Babiana

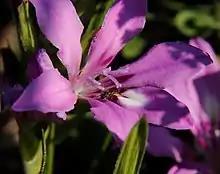
"Babiana nana" subsp. "nana" visited by a small solitary bee

The various species of bobbejaantjie have specialised flowers adapted to be pollinated by the Cape sugarbird and sunbirds, and by insects of four different orders, more in particular bees, tangle-veined flies, monkey beetles, and owlet moths. Pollination that occurs as a result of gathering nectar by native bees and honeybees is most common (shown in 18 species, likely in 35 more species). These species share mirror-symmetrical flowers with an upper and lower lip. This type of pollination appears to be the ancestral condition both in "Babiana" and many other Crocoidae genera. Pollination by female bees specifically foraging for pollen is shown in one species, but probably also occurs in four others that share prominent anthers and radially symmetric flowers. In 13 species pollination by long-tongued flies is established and probably occurs in five more. Proof of pollination by moths exists for one species but is expected in two others as well. Pollination exclusively by monkey beetles has been demonstrated in six species with radial symmetrical flowers. Two species that are pollinated by birds have scarlet flowers with a wide tube, and stiff stamens that extend far from the tube, and is inferred for one more. In three species pollination is accomplished by both bees and monkey beetles. It appears that shifts to other pollinators occur rather frequently both in "Babiana" and in other Crocoidae, and adaptations to accommodate the different pollinator groups have led to remarkably similar flowers in different genera in the Iridaceae family such as "Lapeirousia", "Hesperantha", "Gladiolus" and "Babiana", as well as in "Pelargonium" and Orchidaceae that occur in the same area and habitat. Several more "Babiana" species have been described since this research was finalised.